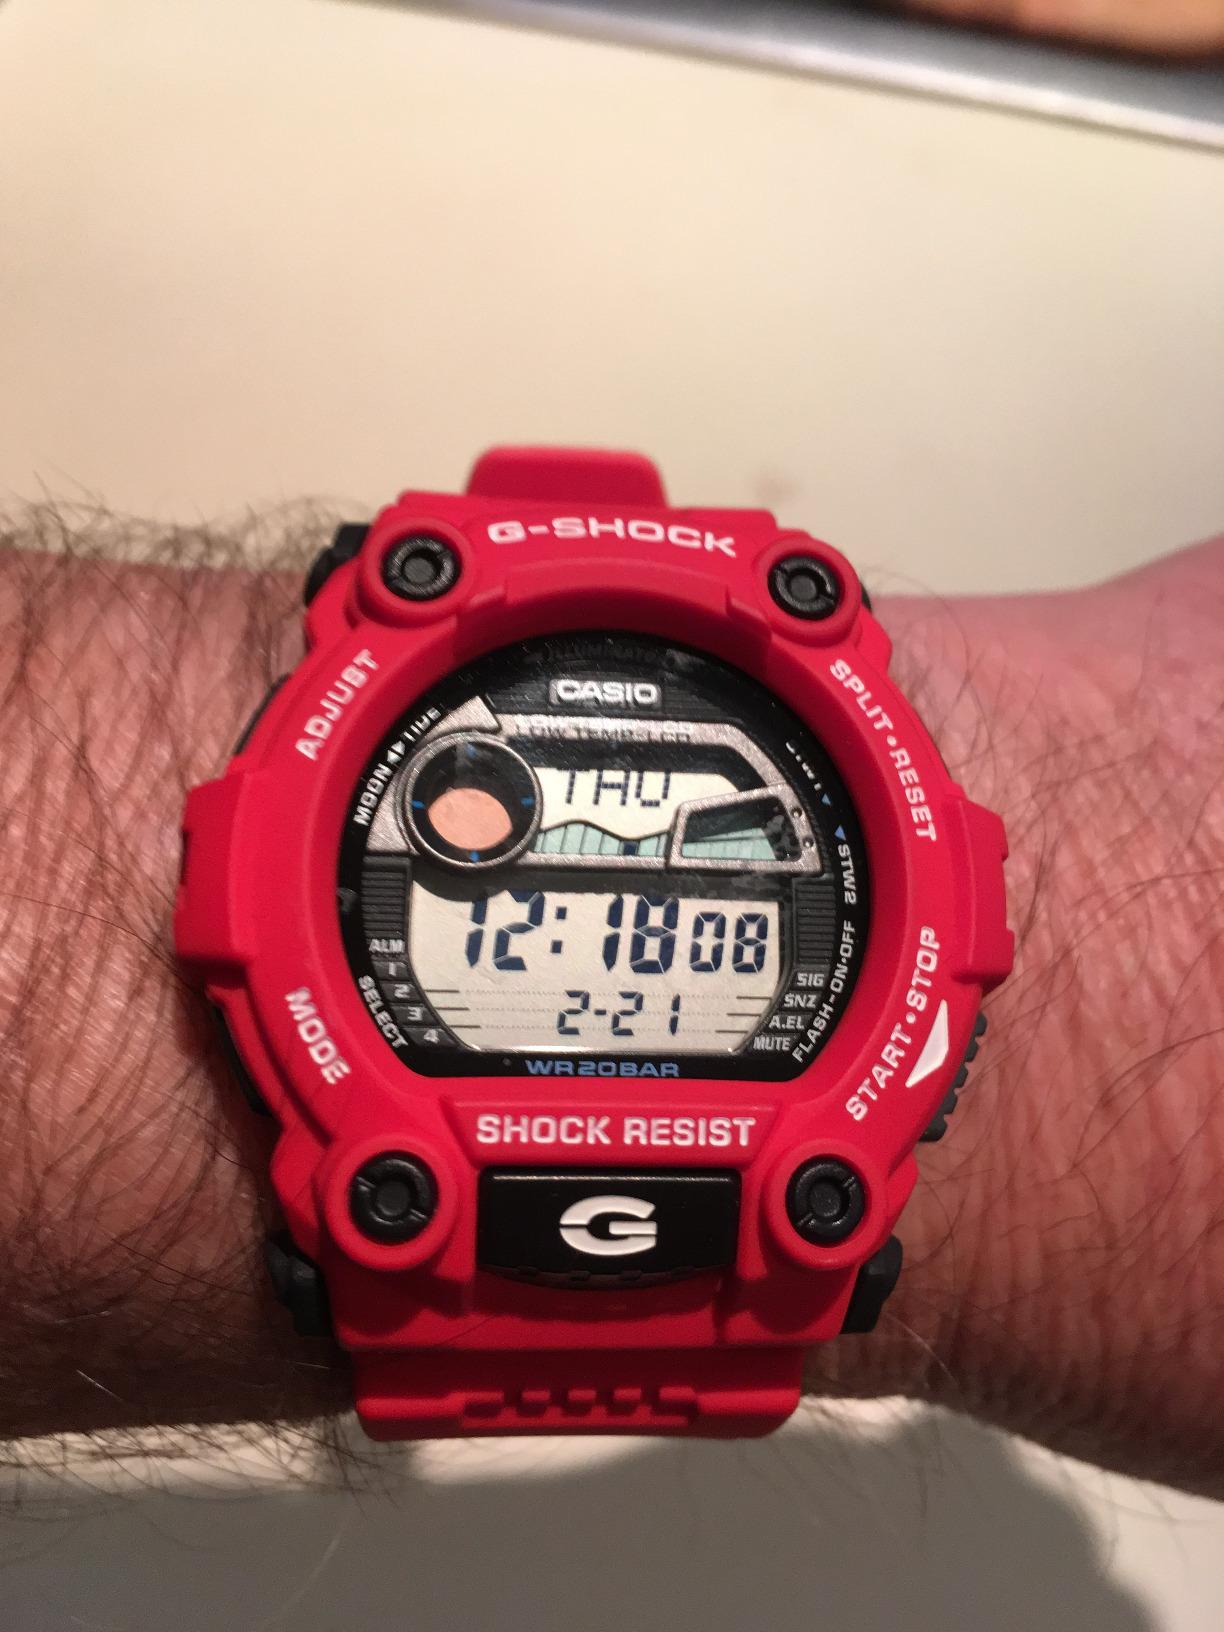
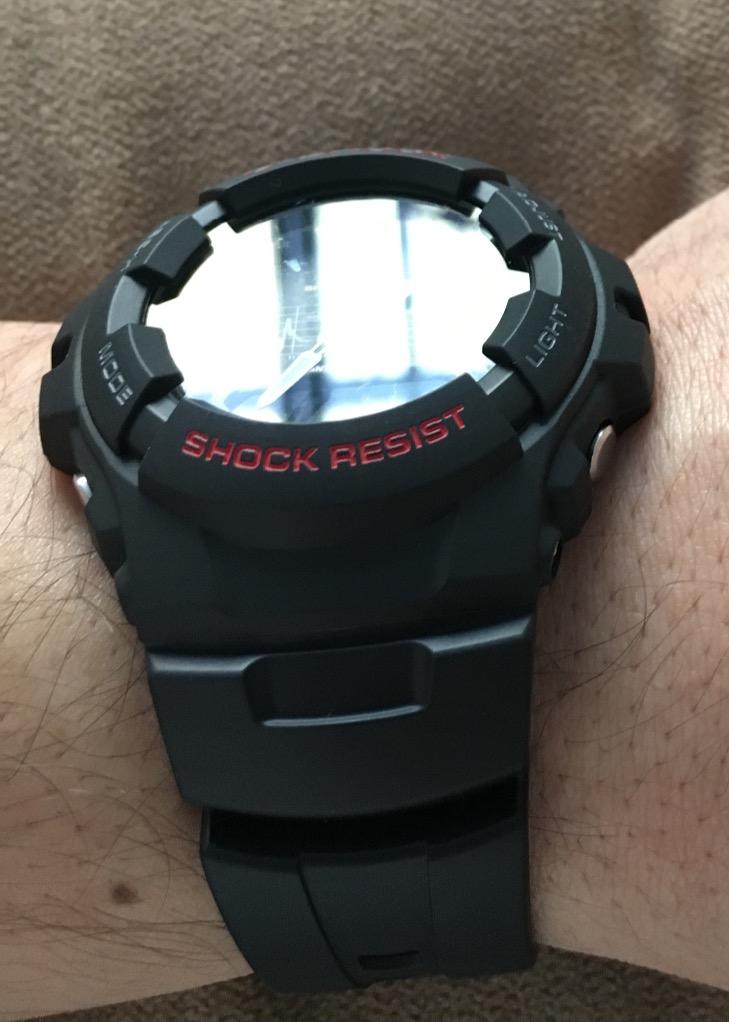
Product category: accessories_watch
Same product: no